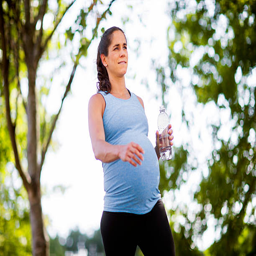
pregnant woman walking and carrying a bottle of water